Parkinsonia aculeata

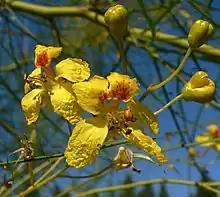
Close-up on flowers of "Parkinsonia aculeata"

"Parkinsonia aculeata" may be a spiny shrub or a small tree. It grows high, with a maximum height of . Palo verde may have single or multiple stems and many branches with pendulous leaves. The leaves and stems are hairless. The leaves are alternate and pennate (15 to 20 cm long). The flattened petiole is edged by two rows of 25–30 tiny oval leaflets; the leaflets are soon deciduous in dry weather (and during the winter in some areas) leaving the green petioles and branches to photosynthesize.